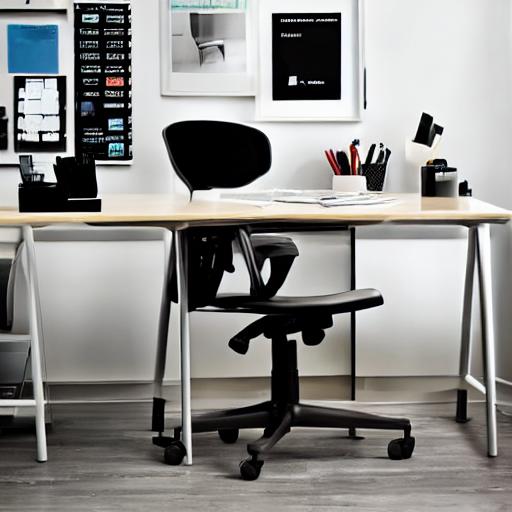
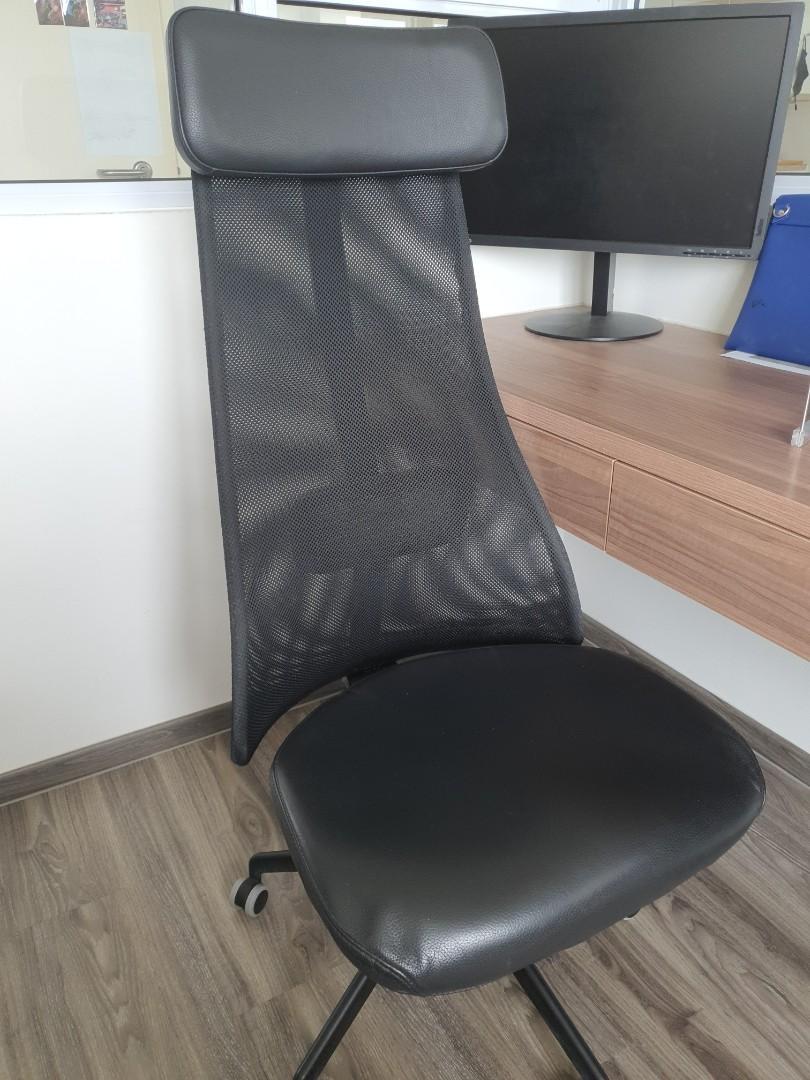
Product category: items_chair
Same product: no